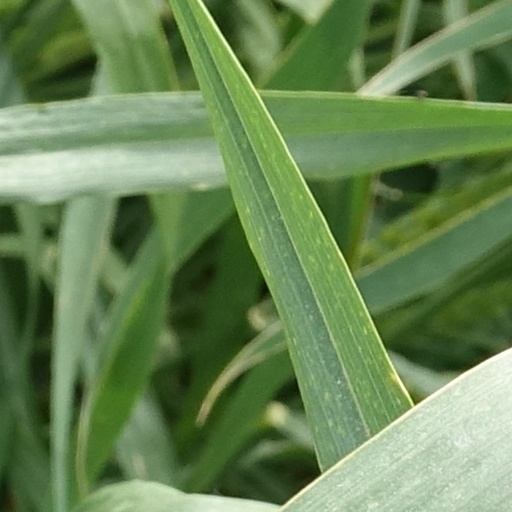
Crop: wheat